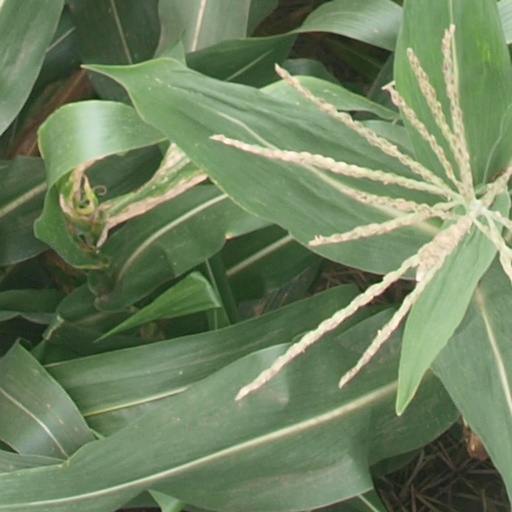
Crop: maize; corn